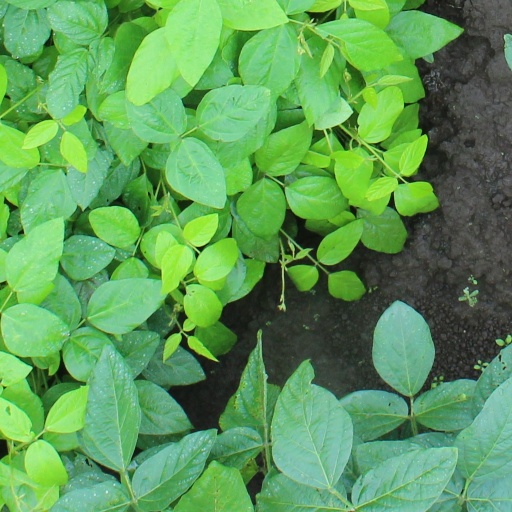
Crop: soybean